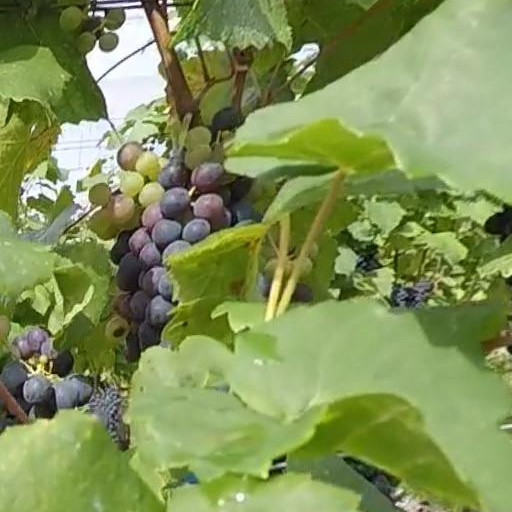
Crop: grape